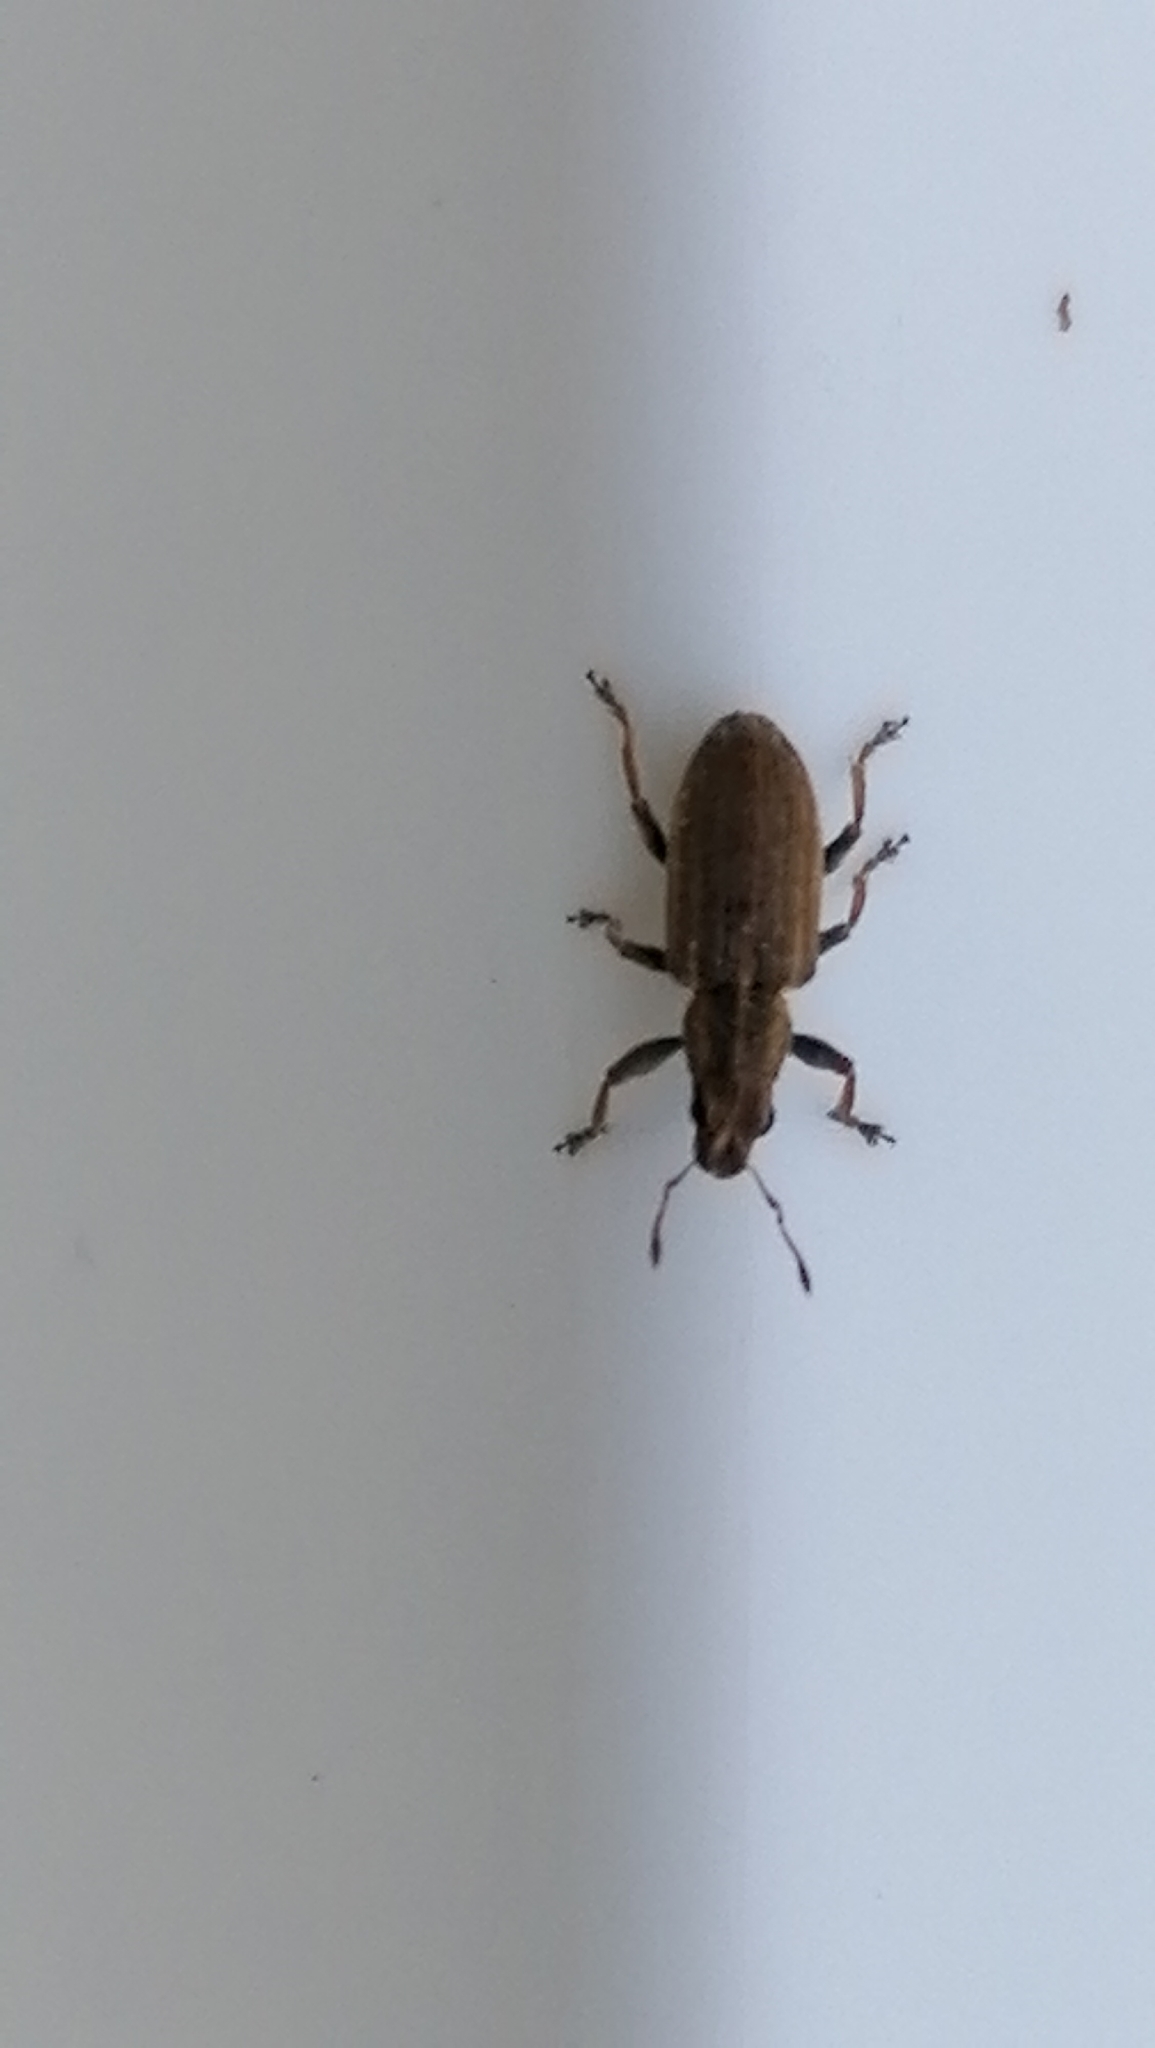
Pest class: pea_leaf_weevil